New England Peace Pagoda

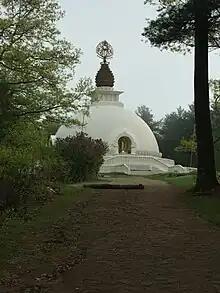
Approach to the pagoda (2018)

The peace pagoda is tied to Buddhism's Nichiren tradition, and more specifically to the Nipponzan-Myōhōji order, which was founded in 1917 by Nichidatsu Fujii. In response to the atomic bombings of Hiroshima and Nagasaki, Fujii began constructing pagodas around the world to encourage peace in 1947.